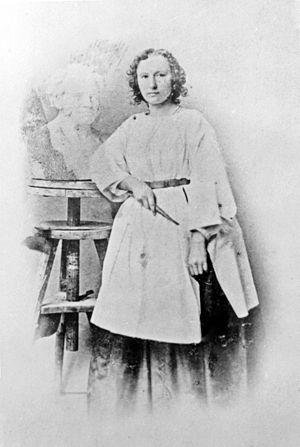
Franzisca Bernadina Wilhelmina Elisabeth Ney est une célèbre sculptrice américaine d'origine allemande qui a passé la première moitié de sa vie et de sa carrière en Europe, produisant des portraits de chefs célèbres tels que Otto von Bismarck, Giuseppe Garibaldi et le roi Georges V de Hanovre. À l'âge de 39 ans, elle a émigré au Texas avec son mari, Edmund Montgomery, et est devenue pionnière dans le développement de l'art. Parmi ses œuvres les plus connues au cours de son Texas période de la vie de taille de marbre chiffres de Sam Houston et Stephen F. Austin. Un groupe important de ses œuvres sont logés au Elisabet Ney Museum, situé dans sa maison et studio à Austin. D'autres travaux peuvent être trouvés au Capitole de l'État du Texas, au Capitole des États-Unis, et au Smithsonian American Art Museum.